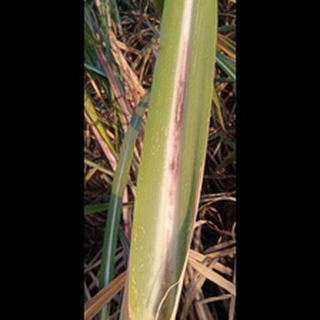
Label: sugarcane_red_rot